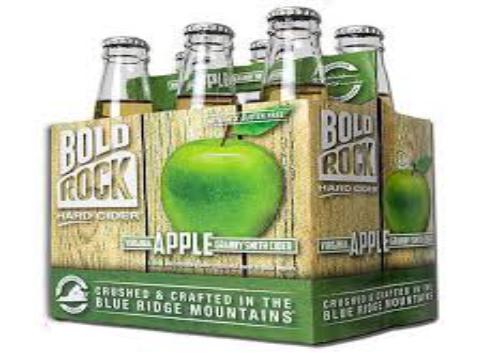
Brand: Bold Rock Hard Cider
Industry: Food